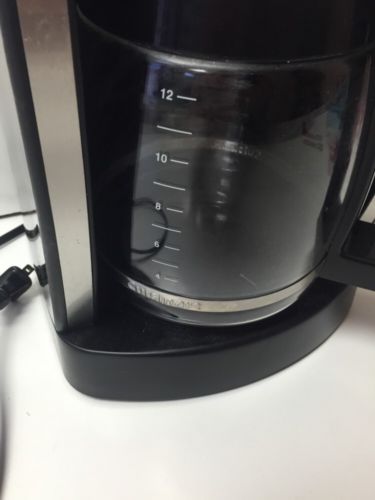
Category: coffee maker